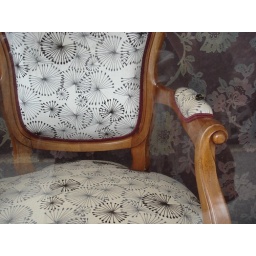
A dead bee on the arm of a chair in a furniture shop window